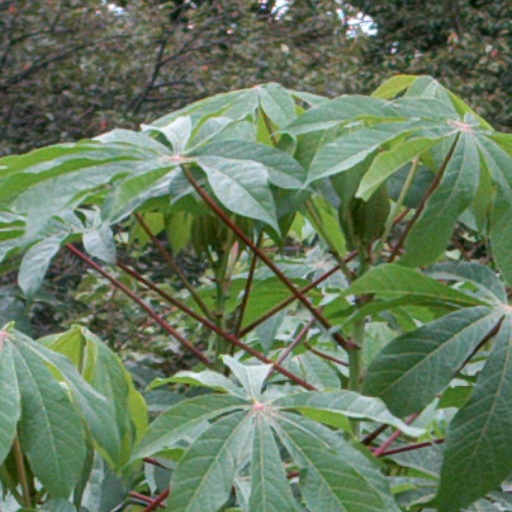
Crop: cassava